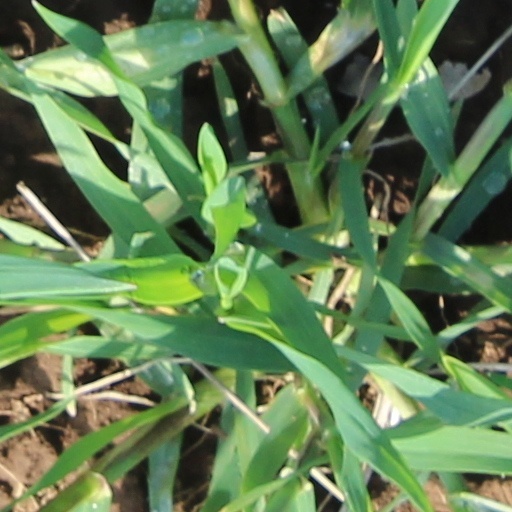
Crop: wheat